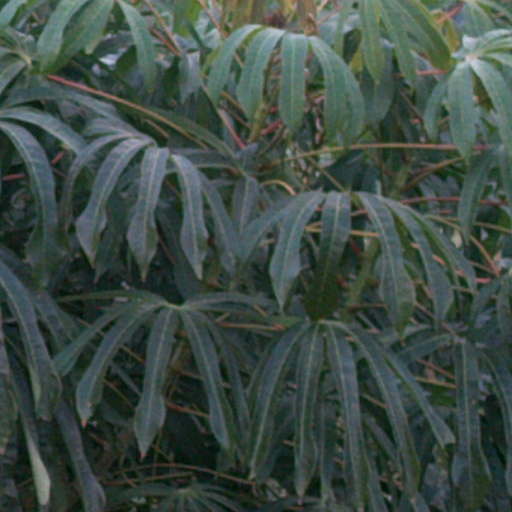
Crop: cassava